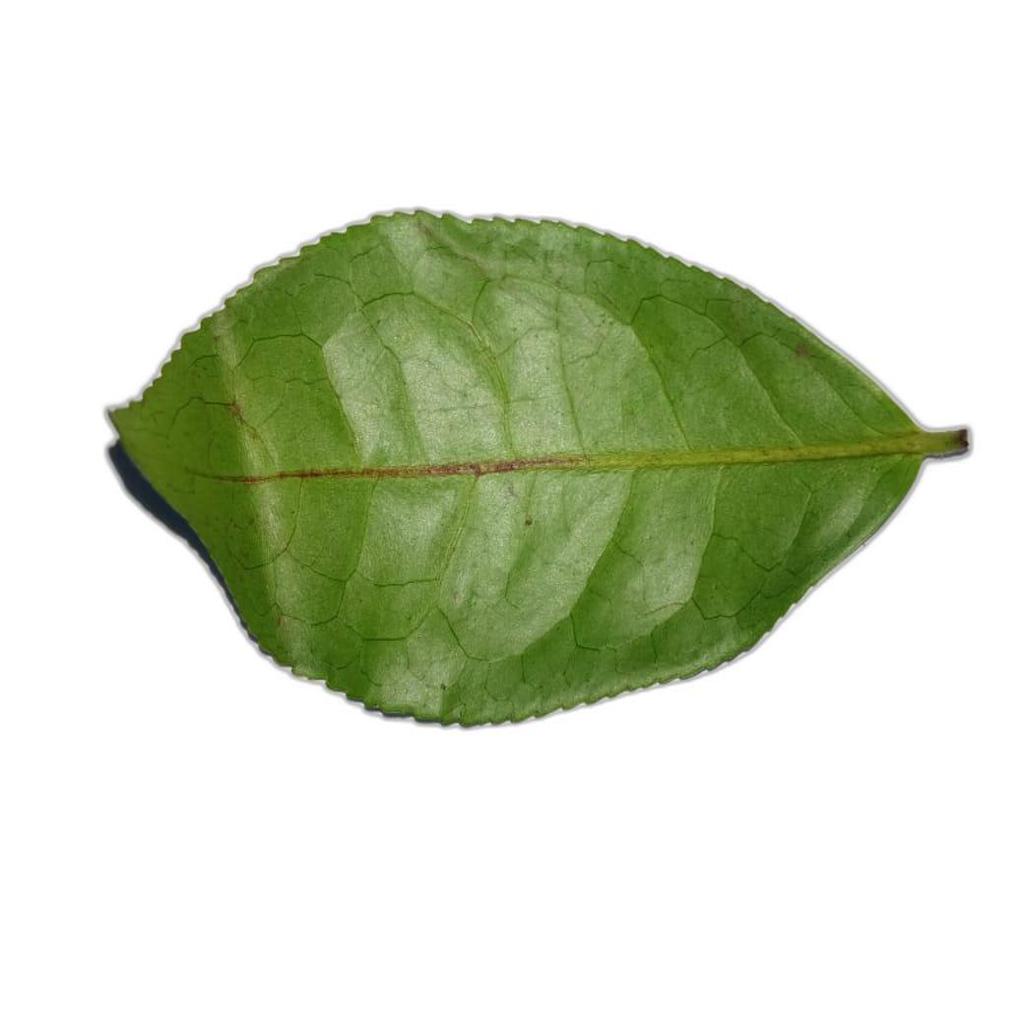
Label: Healthy